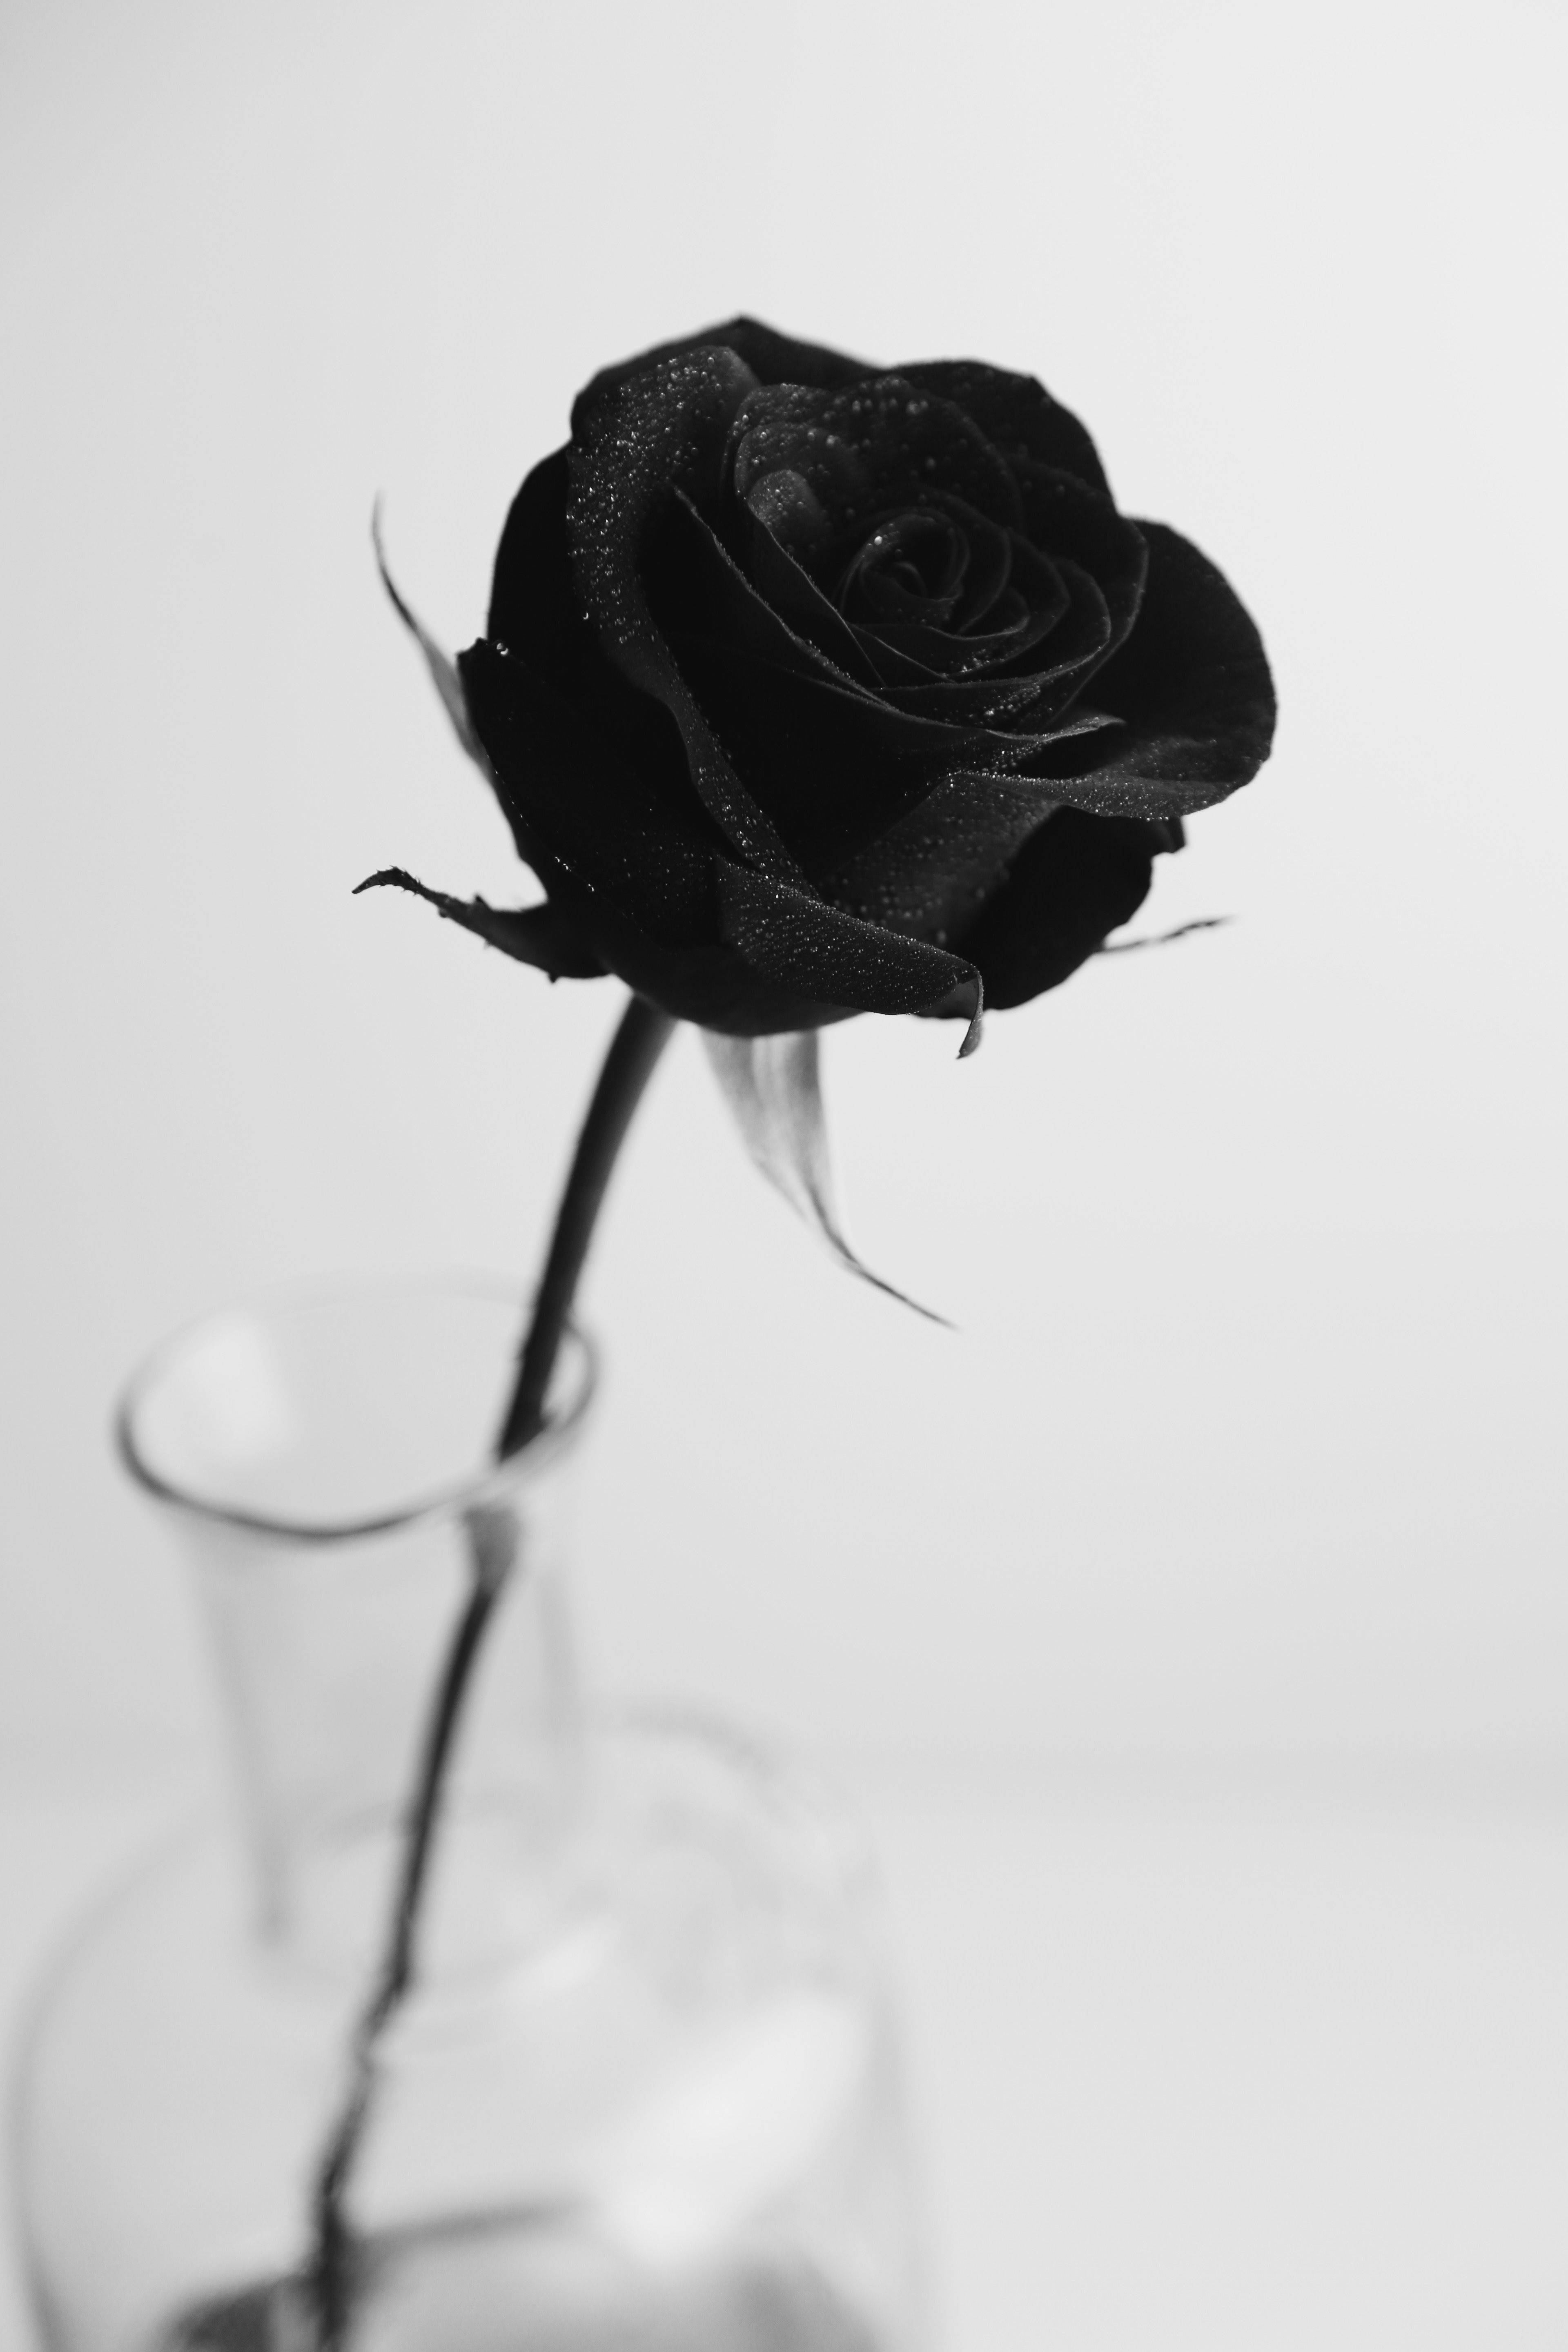
black and white, plant, white, photography, flower, petal, black, monochrome, close up, macro photography, flowering plant, still life photography, monochrome photography, land plant